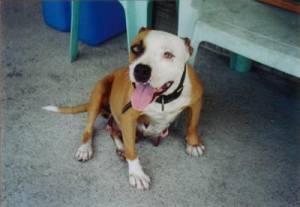
Breed: american pit bull terrier